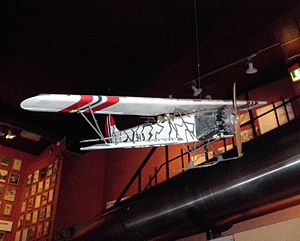
Fokker C.V / Operationel historie / Anvendelse i Norge
Model af Fokker C.V i vintercamouflage fra det norske flyvevåben.
Fokker C.V var et hollandsk let rekognoscerings- og bombefly fremstillet af Fokker. Det blev udviklet af Anthony Fokker, og seriefremstilling begyndte i 1924 hos Fokker i Amsterdam.